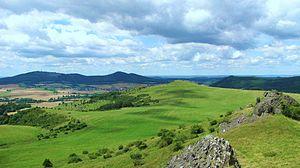
Le Habichtswald est un massif de basse montagne qui fait partie de la Mittelgebirgsschwelle allemande. Il est situé dans le Nord de la Hesse, à l'ouest de la ville de Cassel. Son sommet le plus haut est le Hohes Gras.